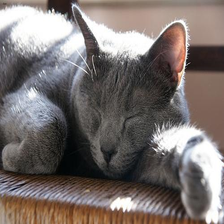
Species: cat
Breed: Russian Blue